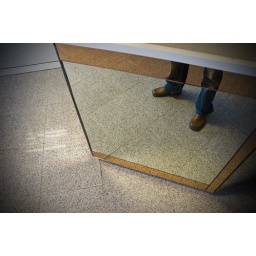
Try walking in my shoes